Answer in natural language. Considering the relative positions, where is walnut wood open shelving unit with respect to black colour television? Choose between the following options: right or left
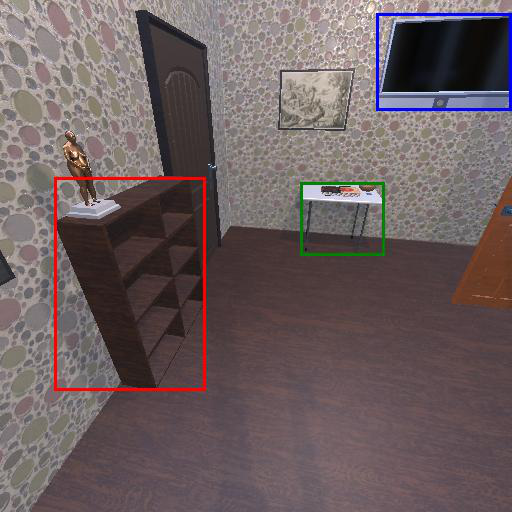
<answer>left</answer>